Secretary (2002 film)

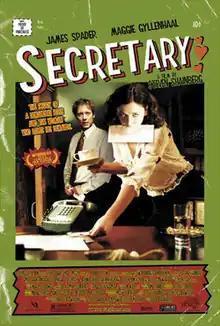
Theatrical release poster

Secretary is a 2002 American erotic romantic comedy-drama film directed by Steven Shainberg from a screenplay by Erin Cressida Wilson, based on the 1988 short story of the same name by Mary Gaitskill. Starring Maggie Gyllenhaal and James Spader, the film explores the intense relationship between a dominant lawyer and his submissive secretary, who indulge in various types of BDSM activities such as erotic spanking and petplay.